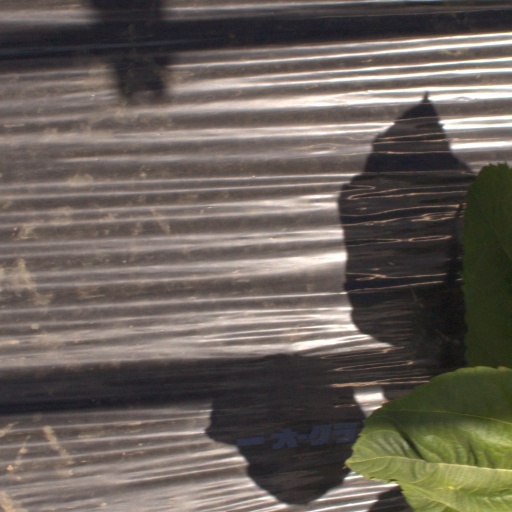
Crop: Jerusalem artichoke